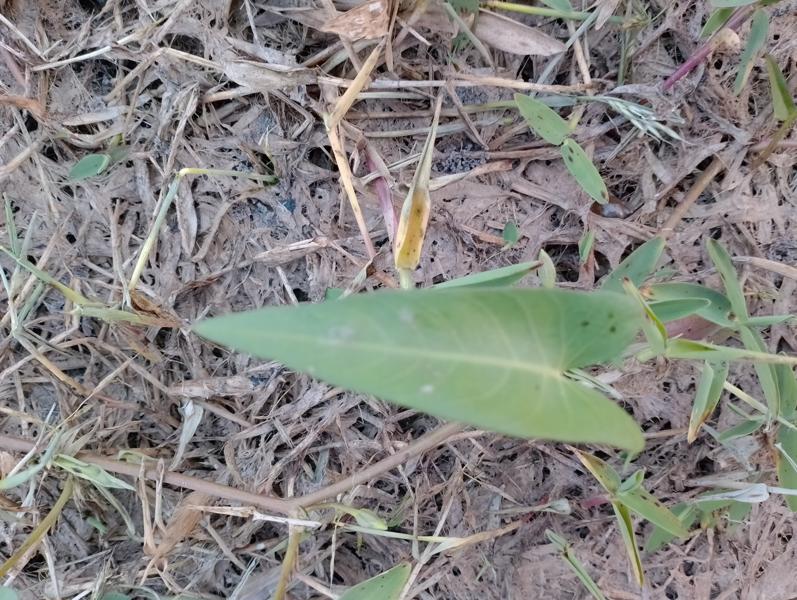
Weed species: Ipomoea aquatic